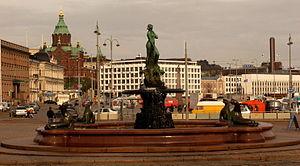
Fontaine d'Havis Amanda, Helsinki, Finlande